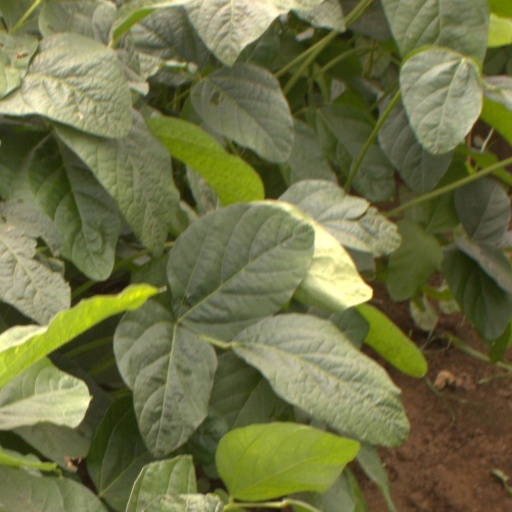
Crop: soybean